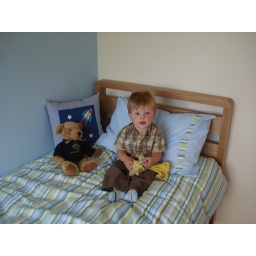
Jack sitting on his new bed in his new bedroom